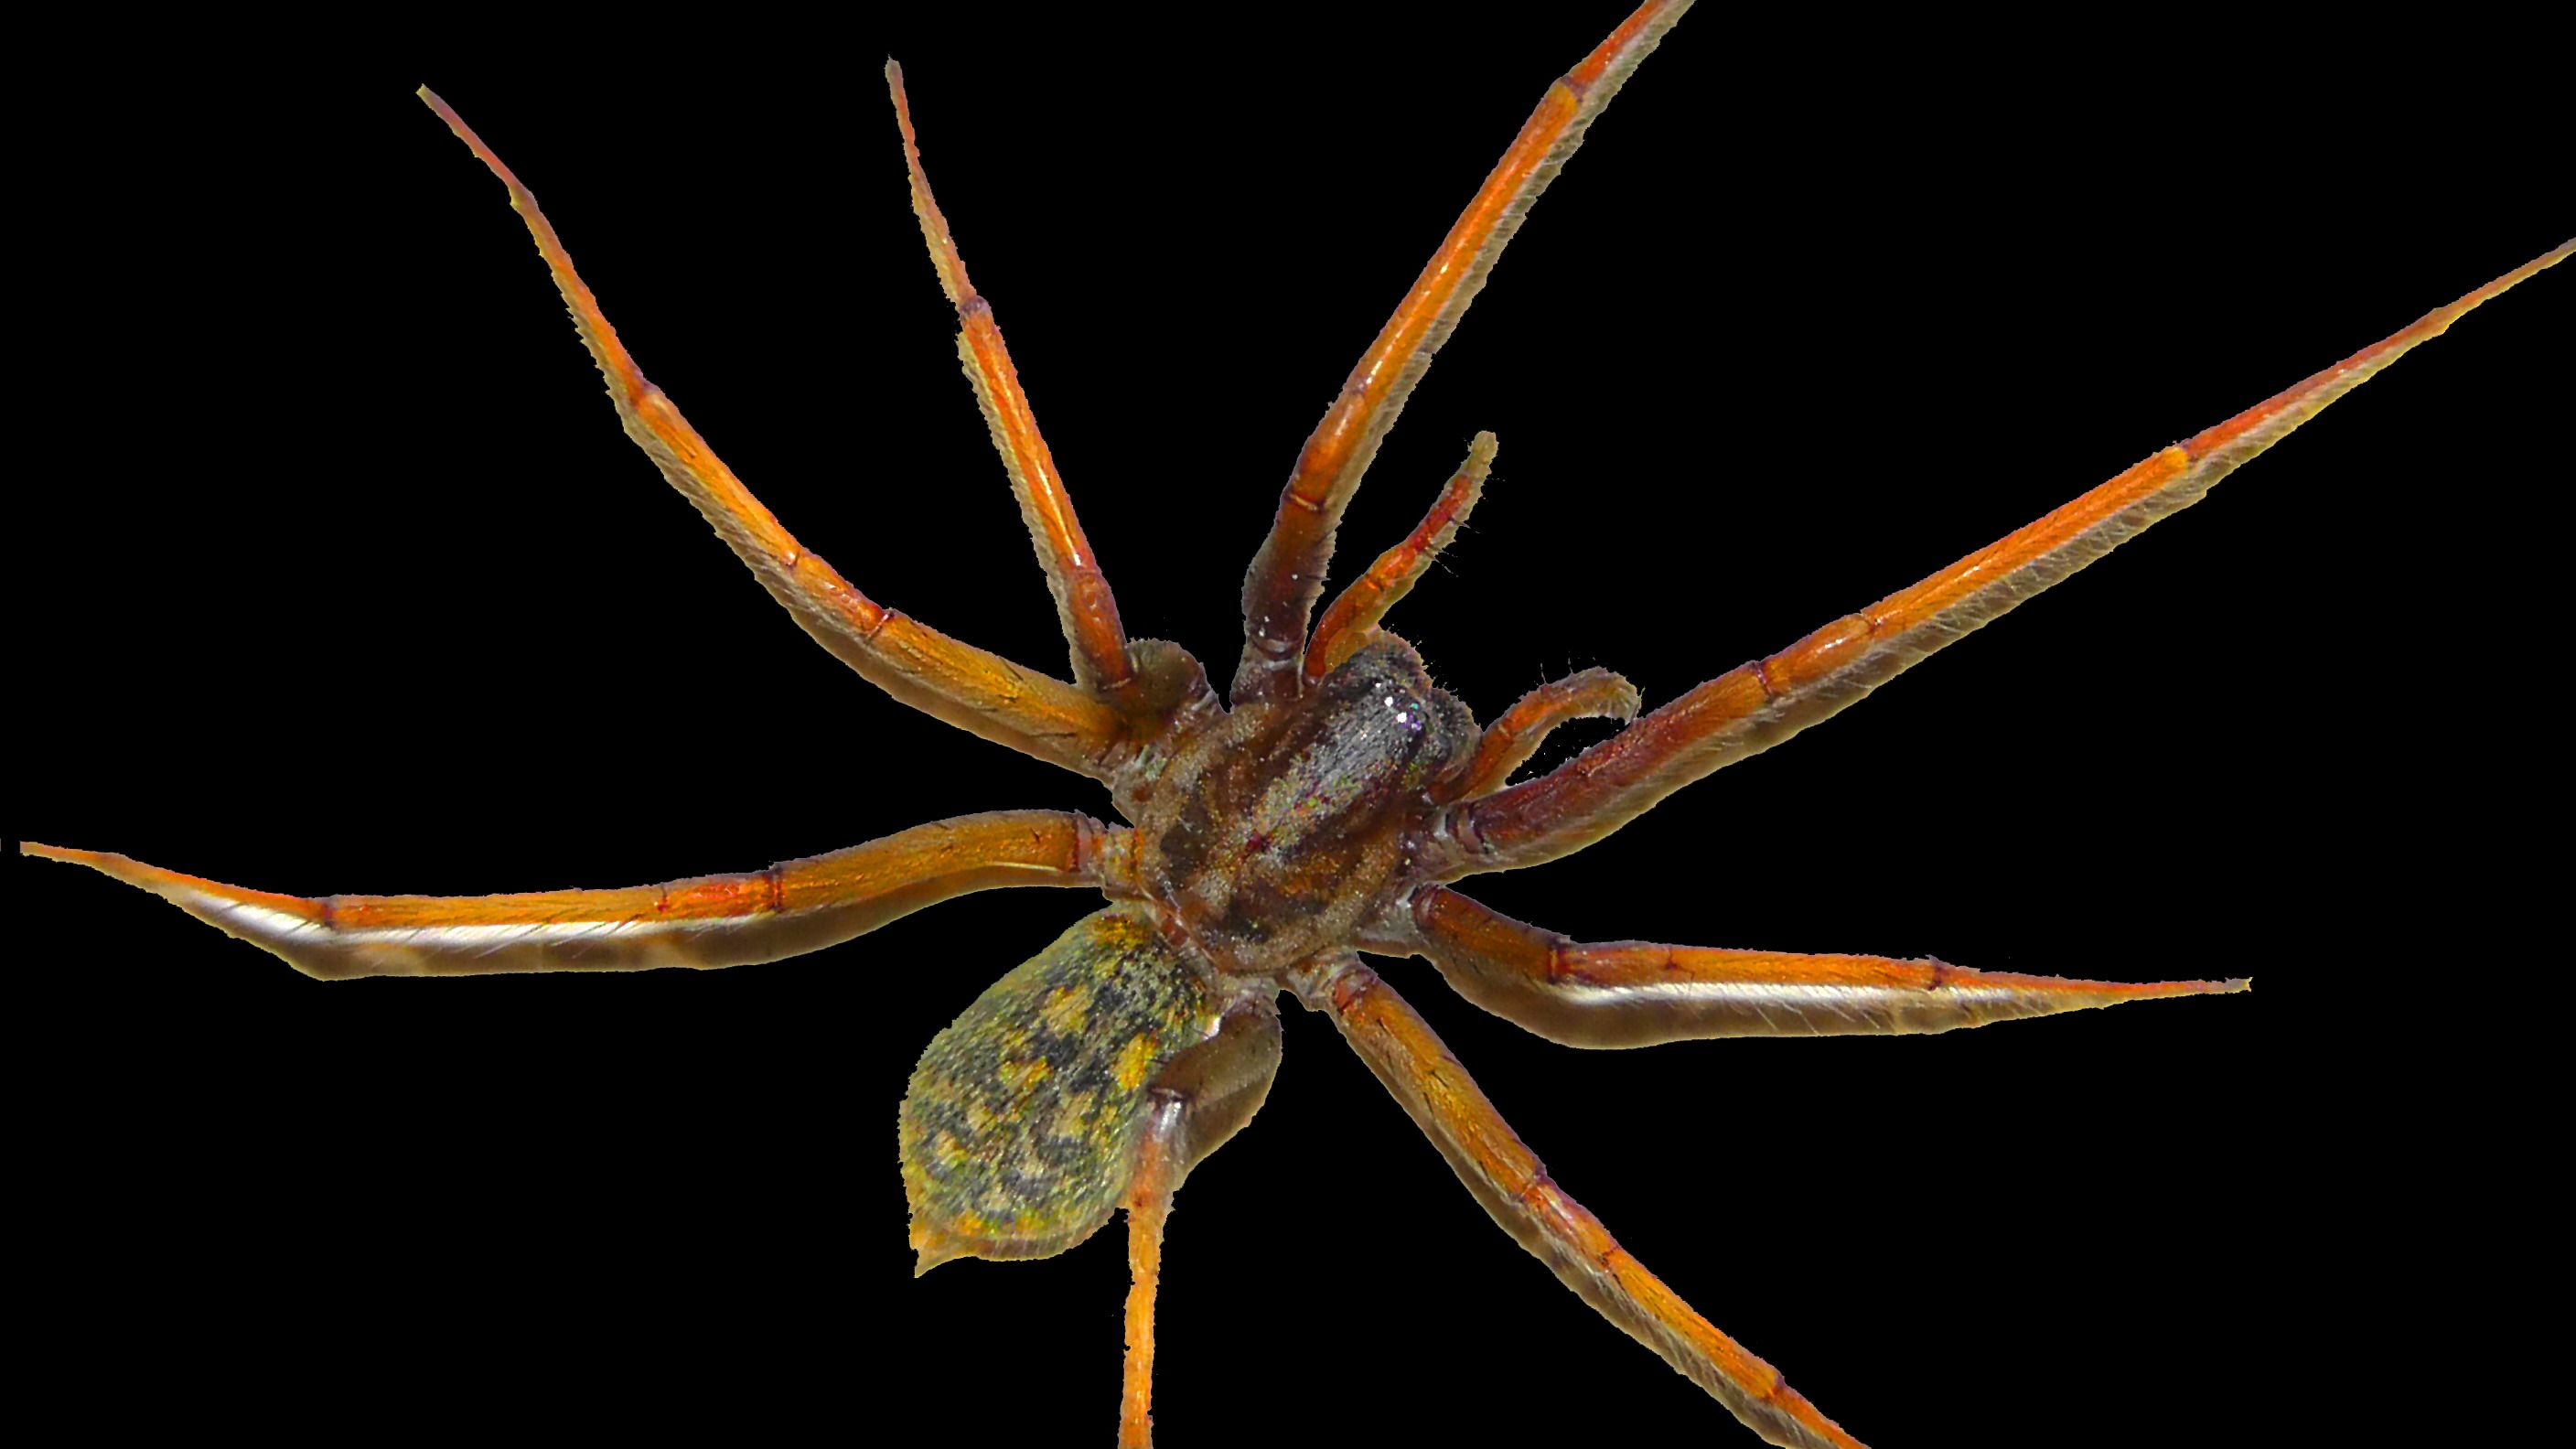
nature, animal, insect, macro, close, fauna, invertebrate, crawl, spider, animals, arachnid, arachnids, macro photography, arthropod, wolf spider, krabbeltier, araneus, orb weaver spider